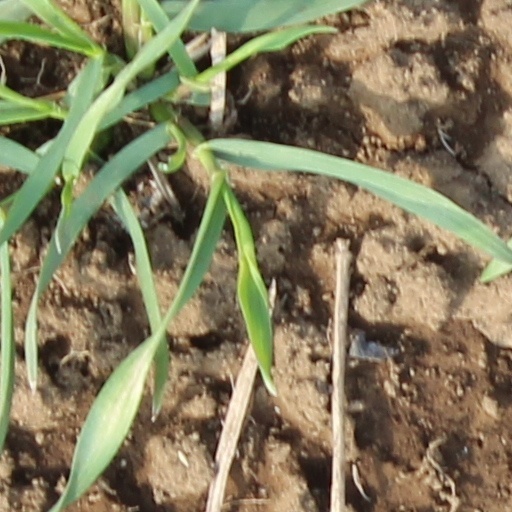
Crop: wheat